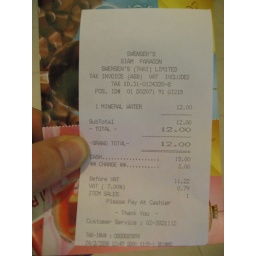
the price of a bottle of water in Siam Square (about 60c)